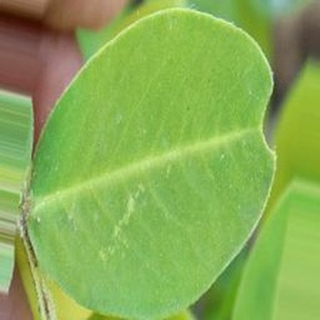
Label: healthy_groundnut